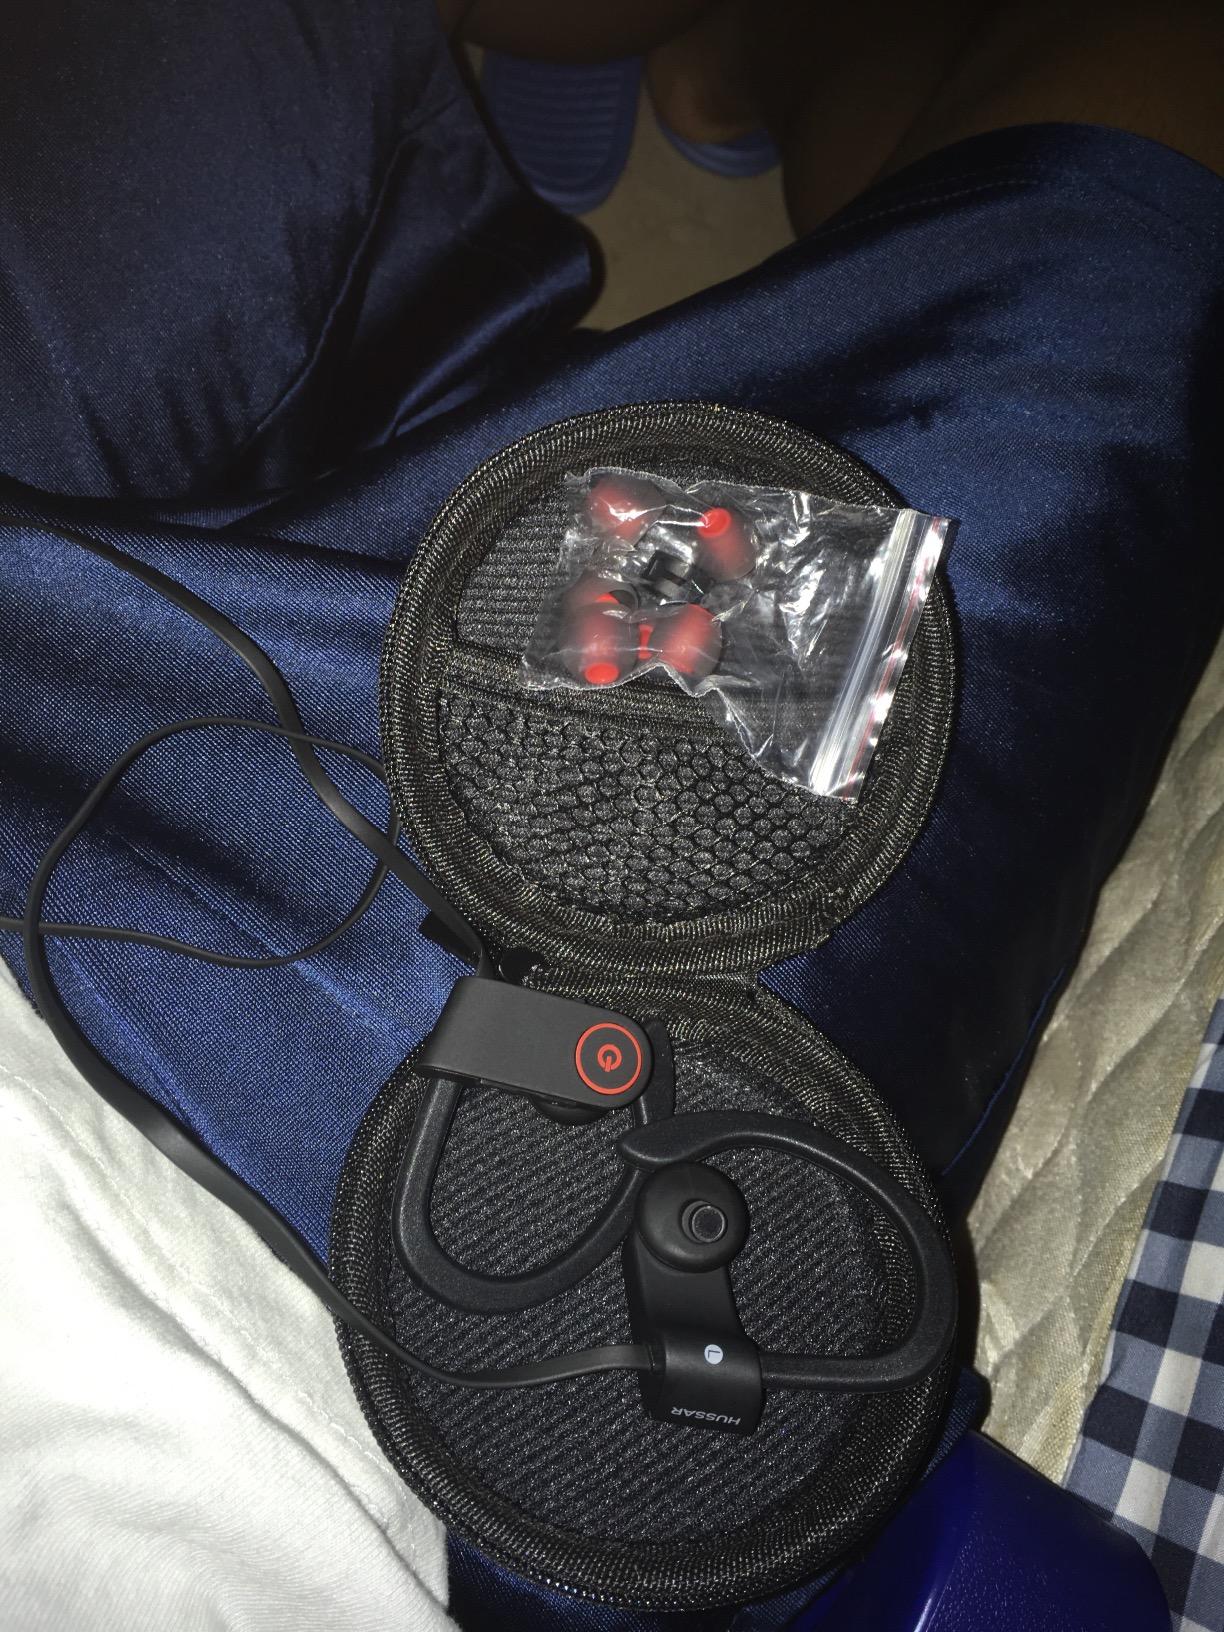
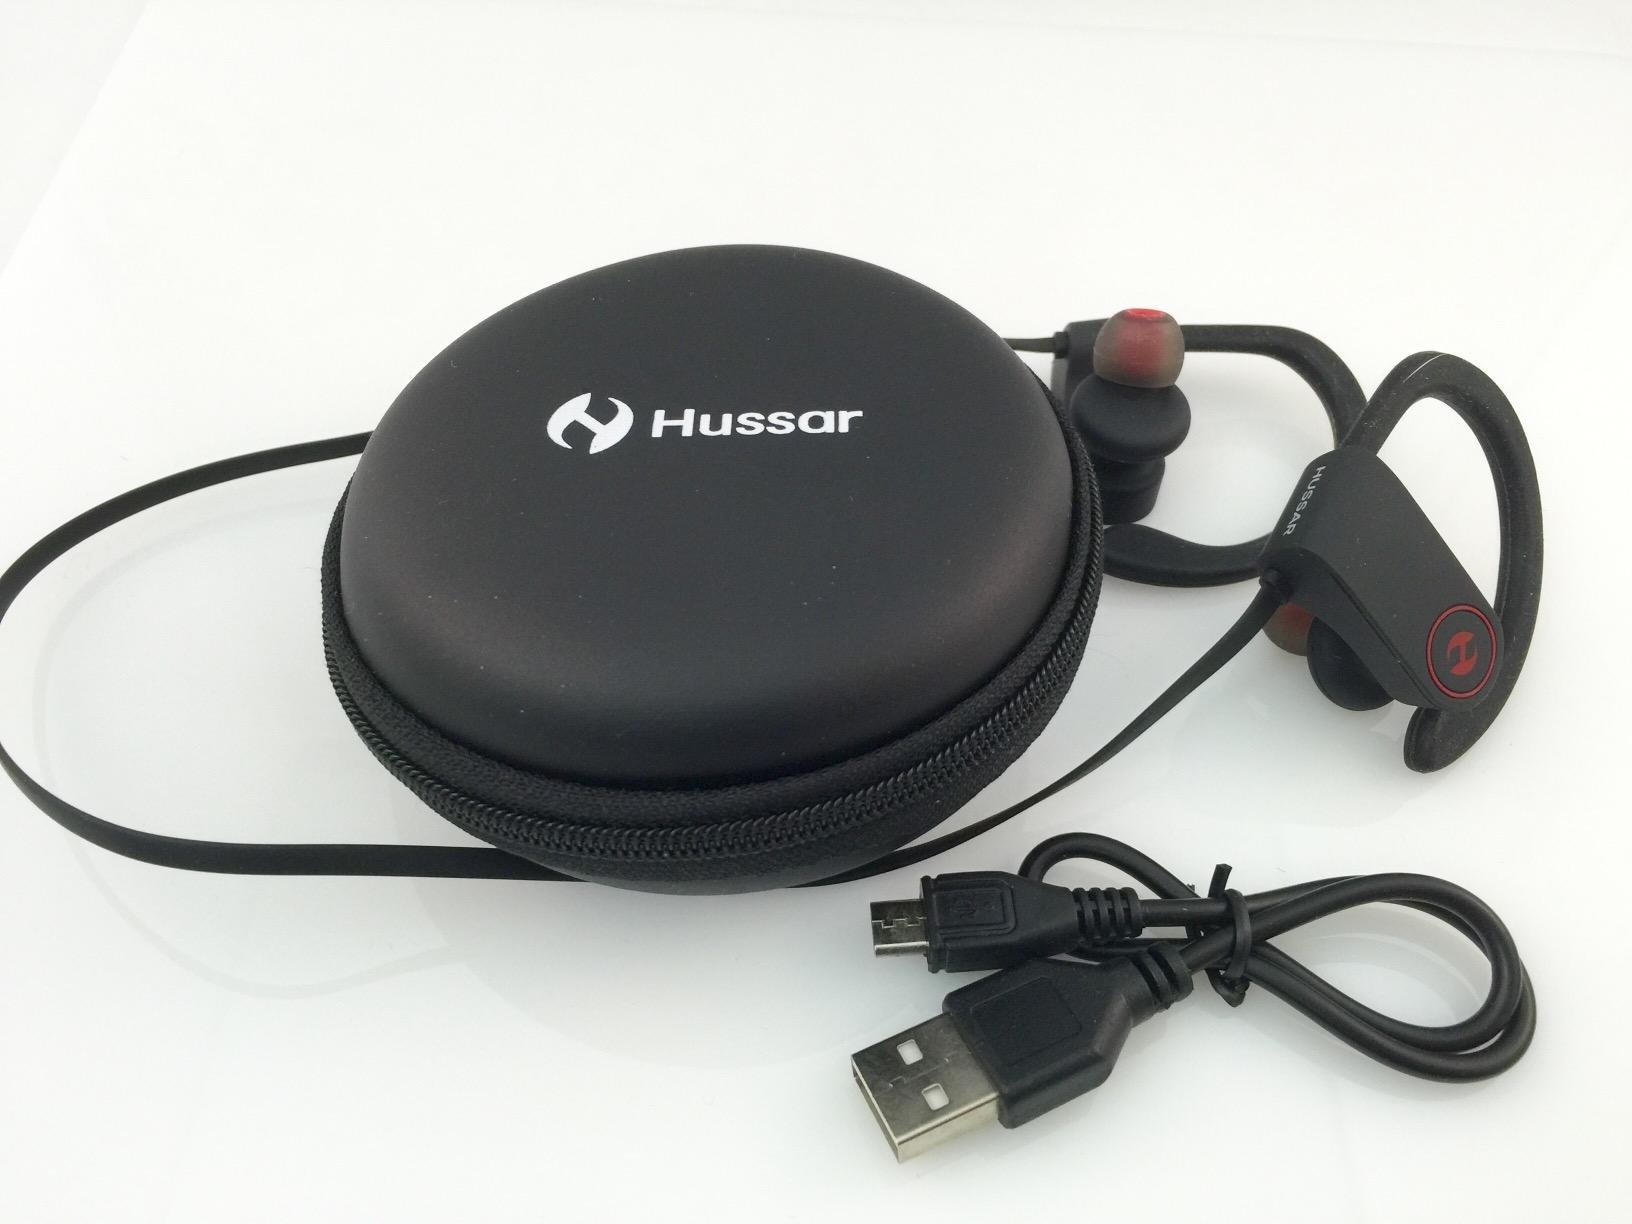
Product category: headphones
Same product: yes